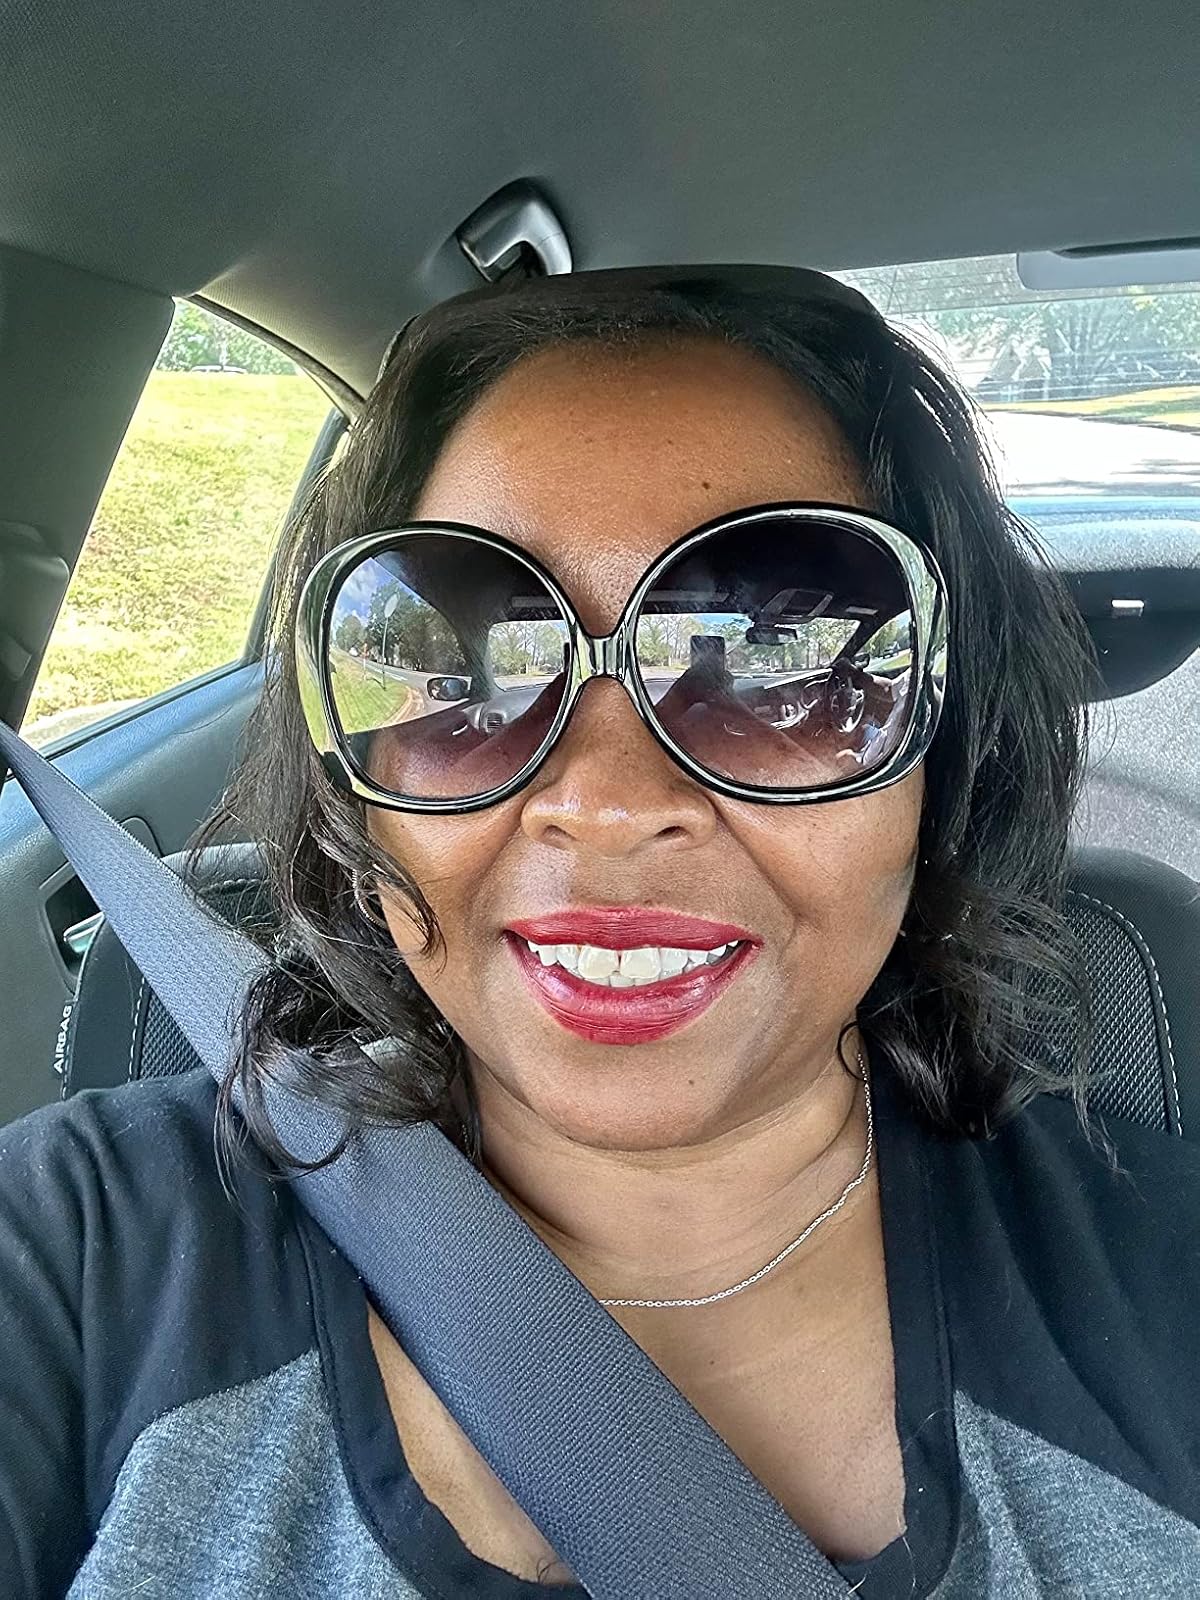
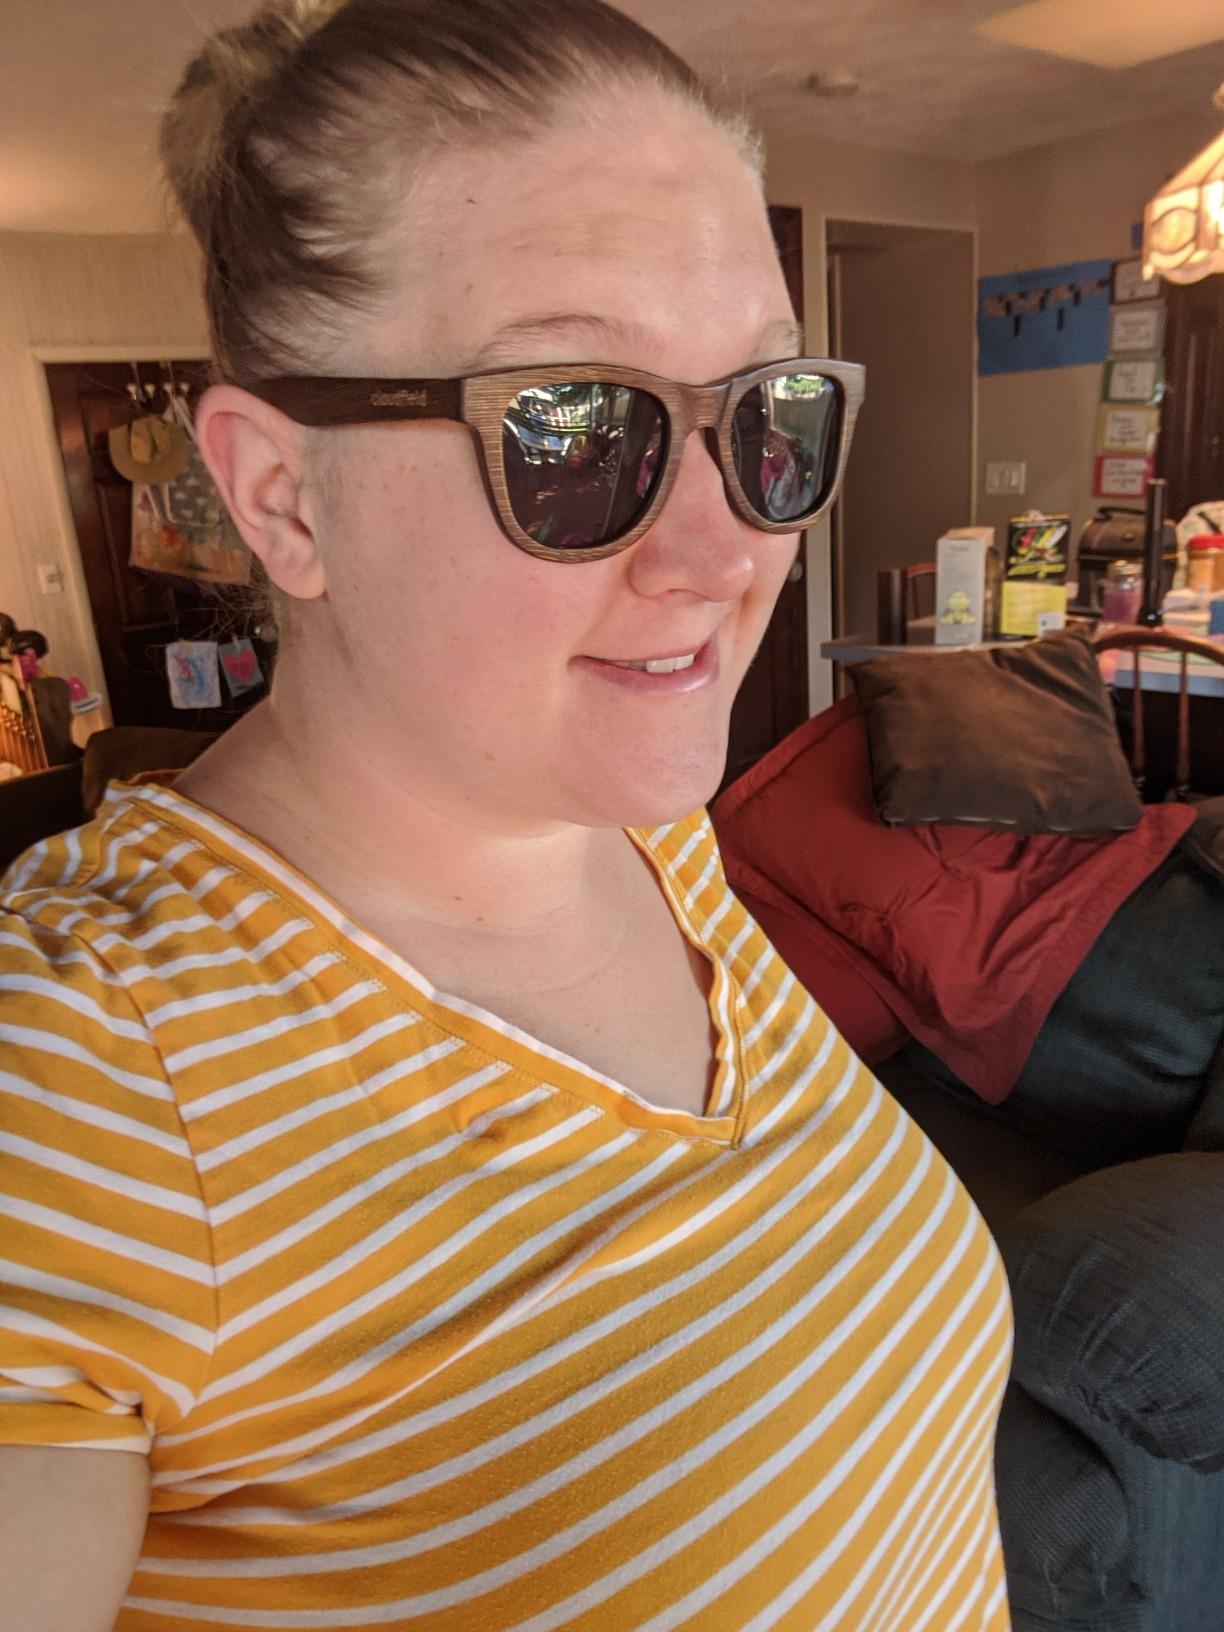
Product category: accessories_sunglasses
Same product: no